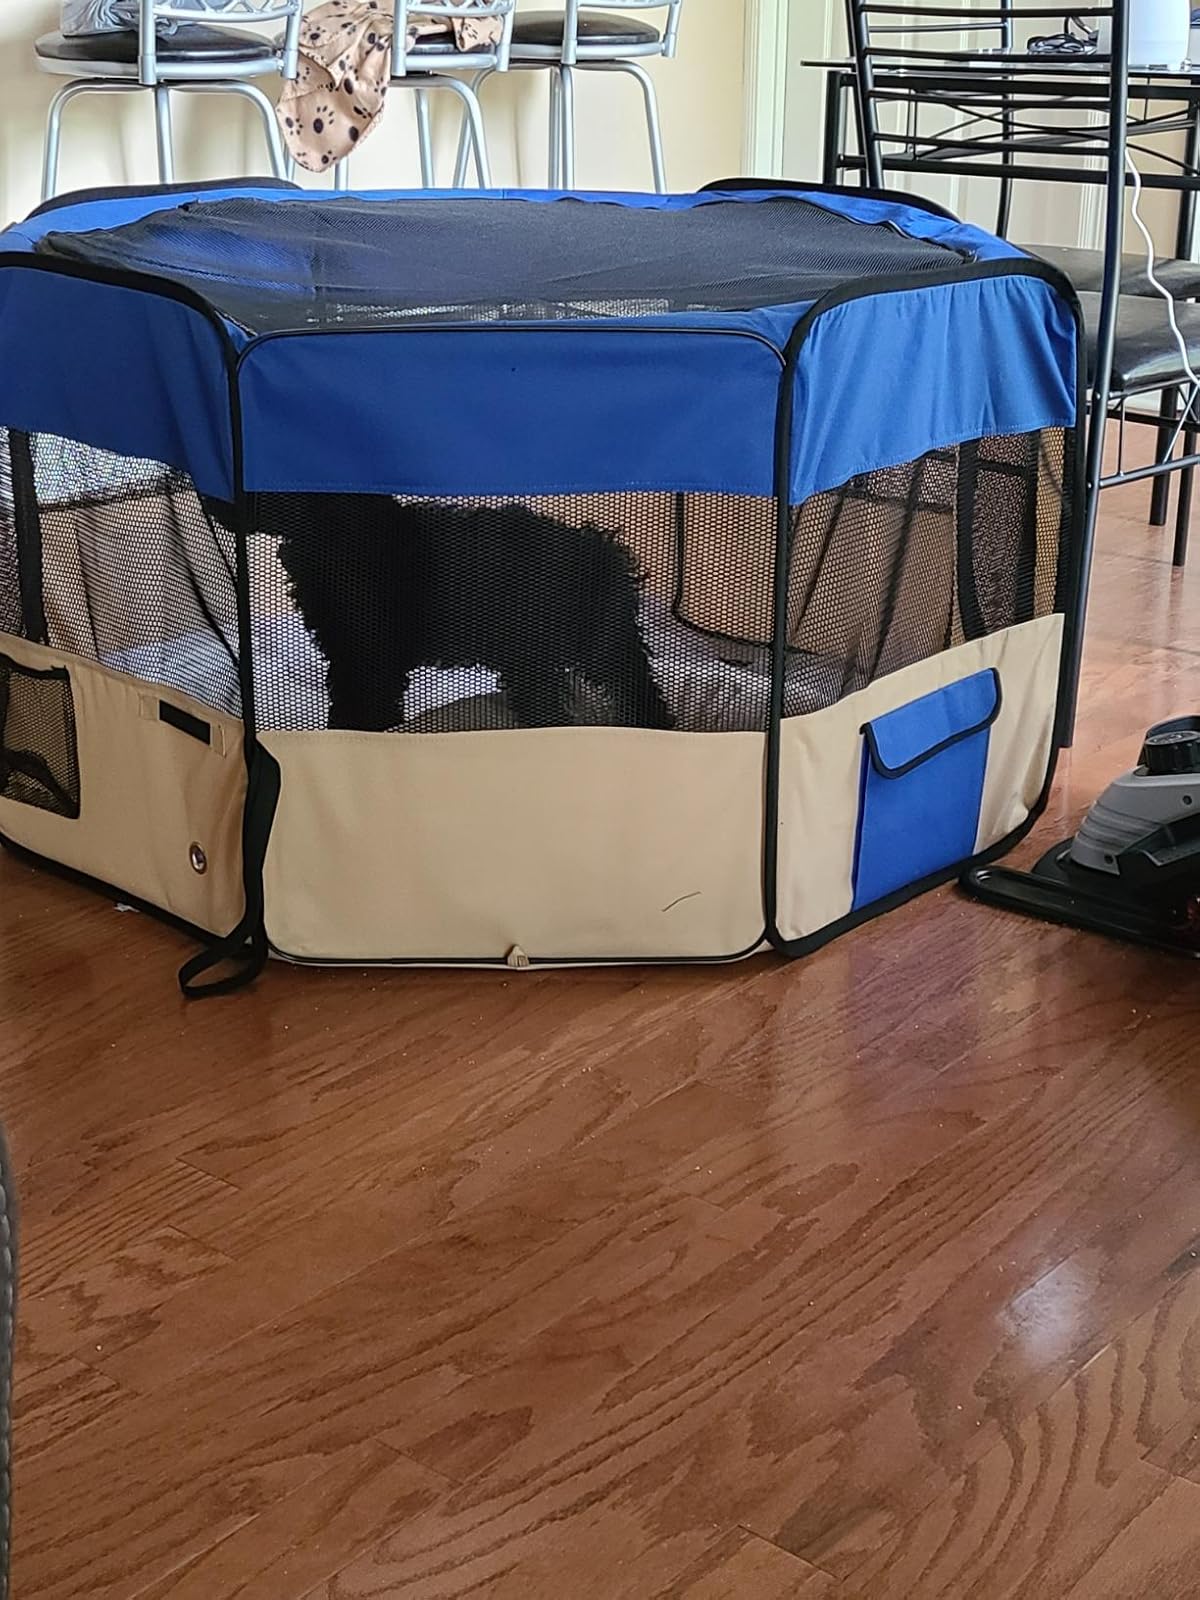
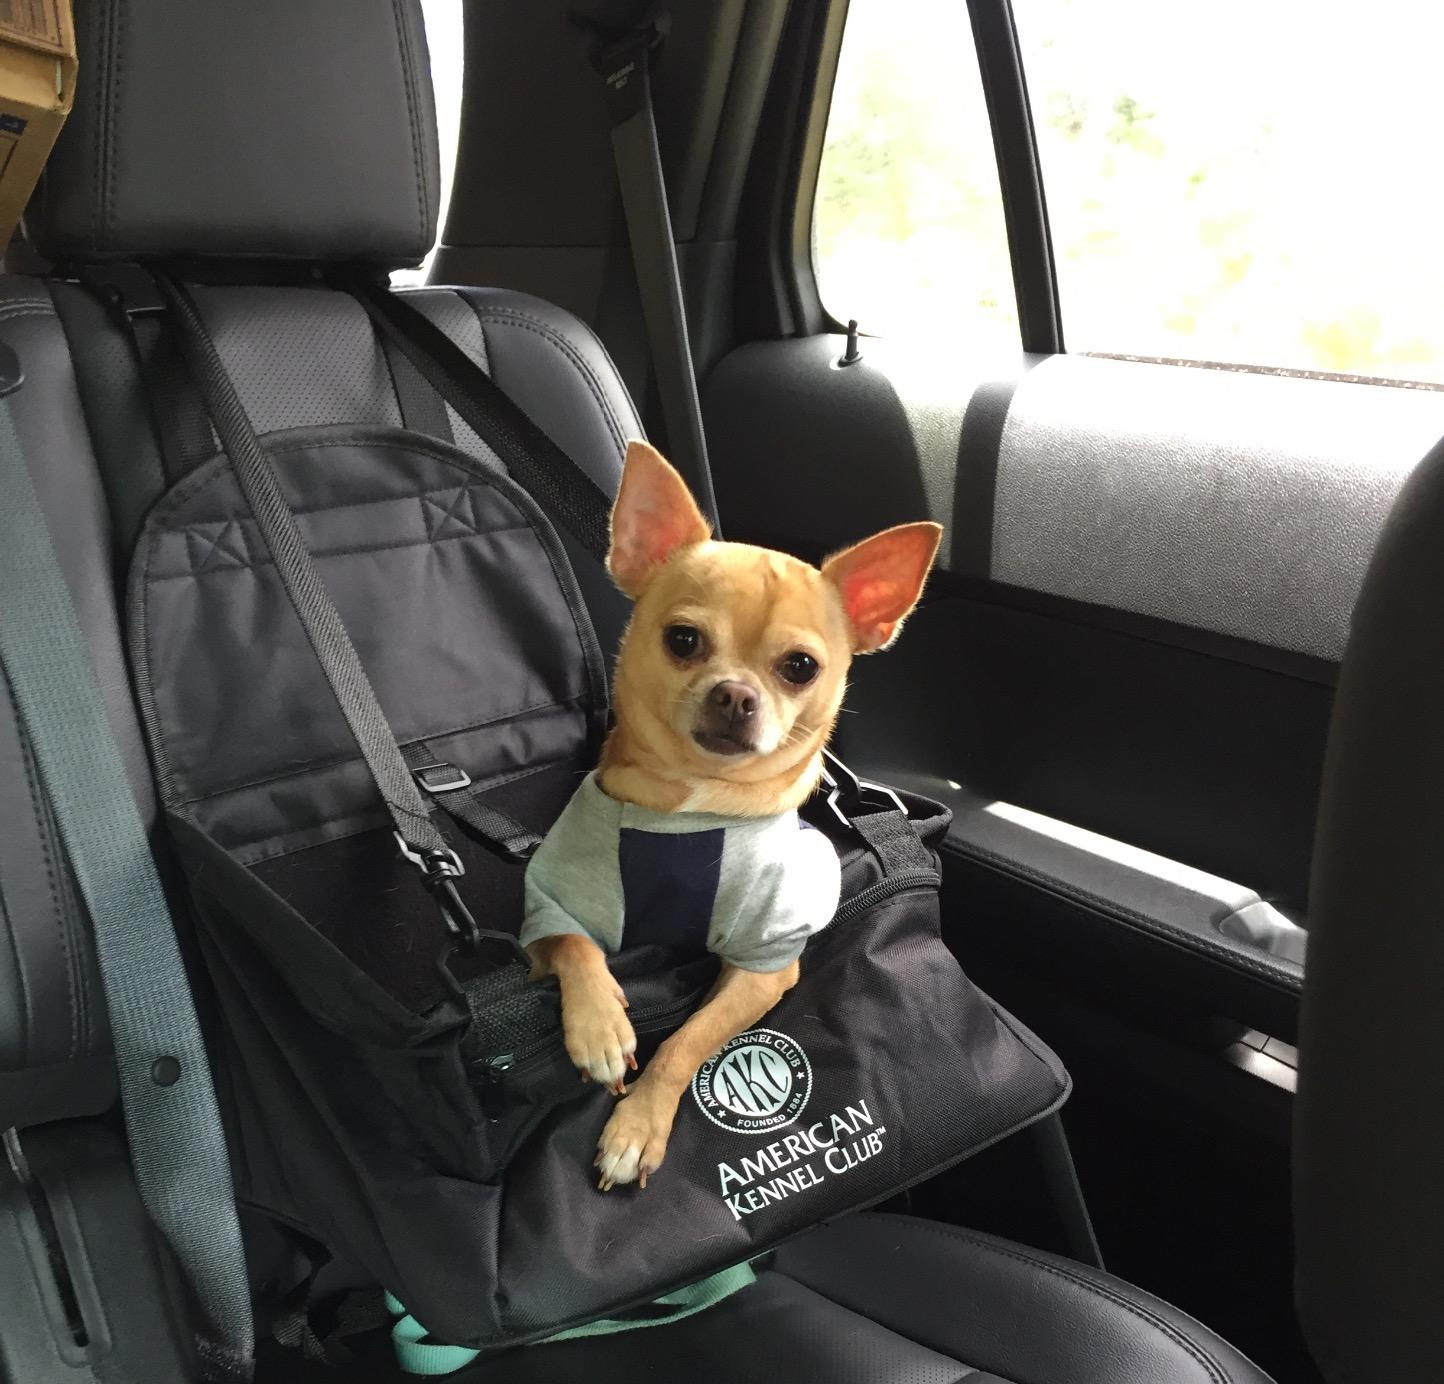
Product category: items_kennel
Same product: no